Gaza Strip

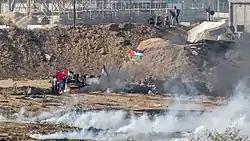
2018 Gaza border protests, Bureij refugee camp in Gaza

In 2018–2019, a series of protests, also known as the Great March of Return, were held each Friday in the Gaza Strip near the Israel–Gaza barrier from 30 March 2018 until 27 December 2019, during which a total of 223 Palestinians were killed by Israeli forces. The demonstrators demanded that the Palestinian refugees must be allowed to return to lands they were displaced from in what is now Israel. They protested against Israel's land, air and sea blockade of the Gaza Strip and the United States recognition of Jerusalem as capital of Israel.